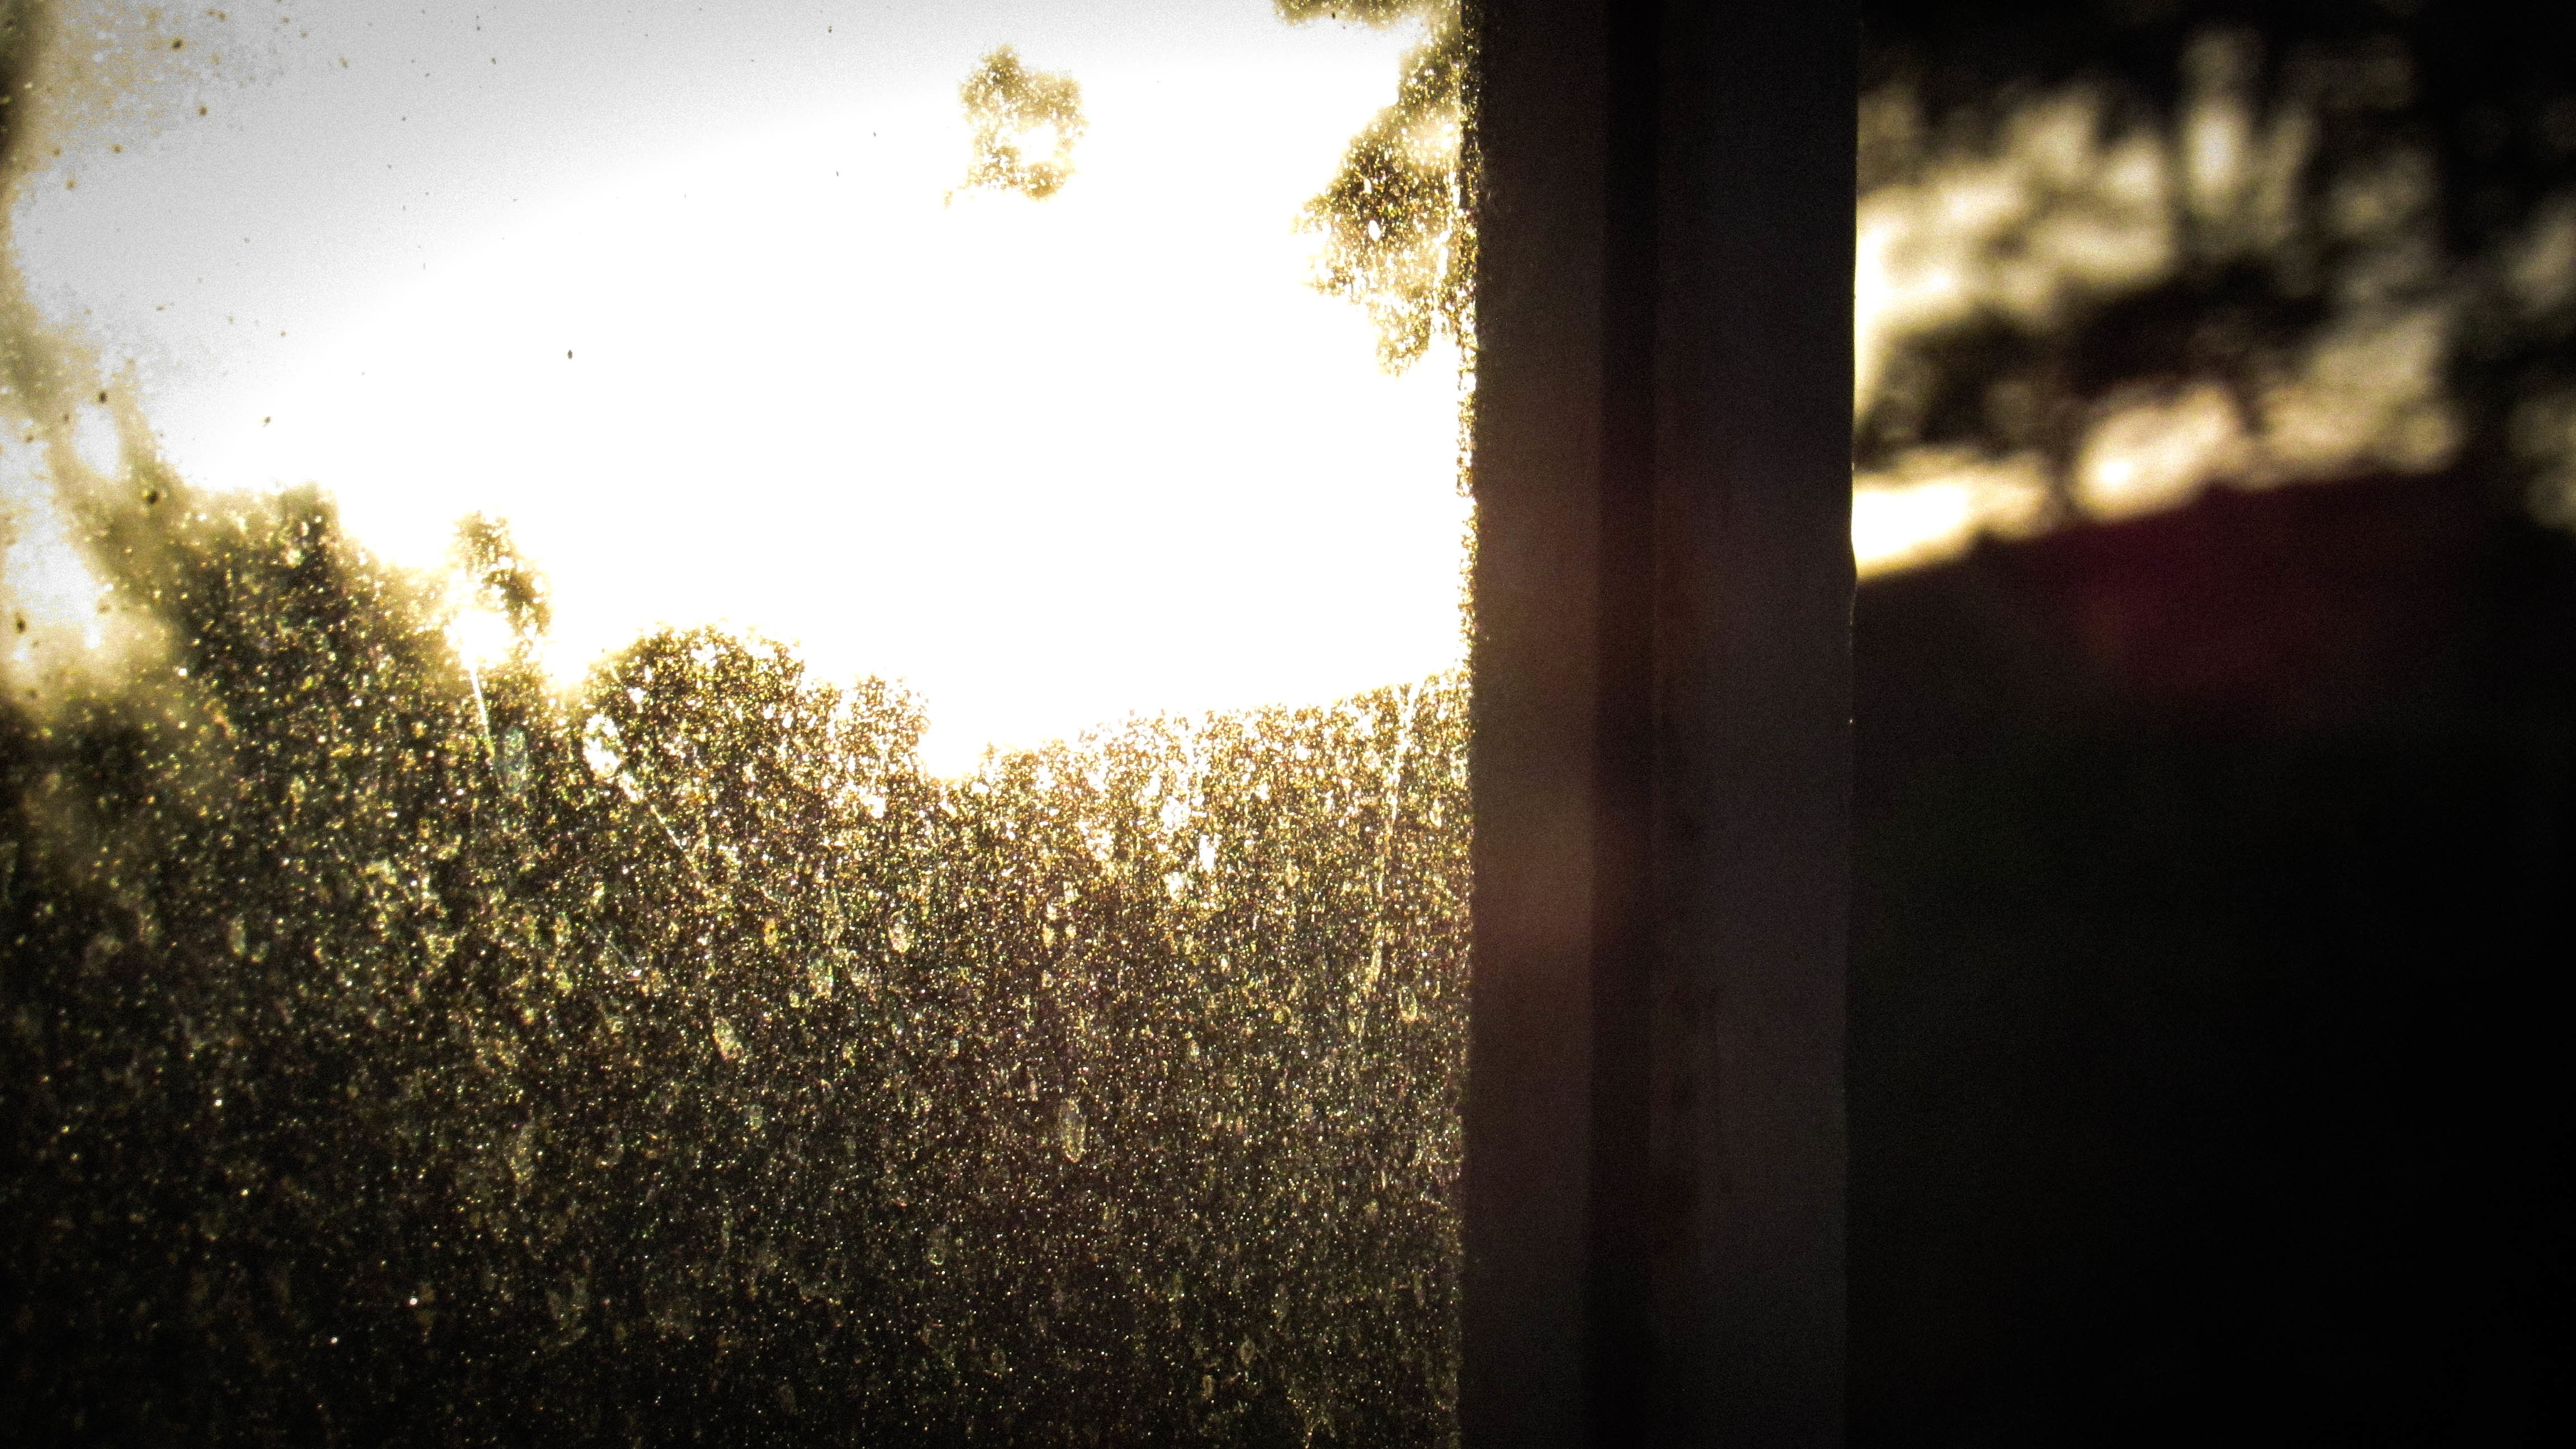
tree, nature, grass, branch, light, plant, sun, sunset, night, sunlight, morning, leaf, flower, atmosphere, evening, reflection, color, autumn, darkness, yellow